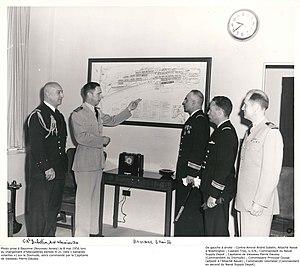
Photo prise à Bayonne (Nouveau Jersey) le 8 mai 1956 lors du chargement d’hélicoptères Vertols H-21 (dits «
André Jubelin, né le 28 juillet 1906 à Toulon, mort le 7 mai 1986 à Sanary-sur-Mer, était un amiral français, ancien Inspecteur général de la Marine, Grand-Croix de la Légion d'honneur, titulaire de la Médaille de la Résistance et Français libre.